San Andrés (island)

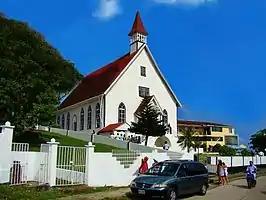
Iglesia Bautista Emmanuel, built in La Loma in 1847.

The bird species named San Andres vireo ("Vireo caribaeus"), which can also be found at Providence and St. Catherine Islands, favors mangrove and scrub bush habitat. It is a small, innocuous, but delicate bird, green in color, in the family Vireonidae of order Passeriformes. It is about in length, weighs about 16–20 g, found in clutch size of 2, and feeds on insects and fruits. IUCN has listed this bird species under the critically endangered list. Its habitat has been threatened due to large-scale expansion of the island lands for development of the capital city in the last few decades. It is reported that habitat of these birds is now confined to about area in the southern part of the island. Its distinguishing noise feature (song feature) is a single note repeated 2–20 times. In order to protect this local species, it has been suggested that the mangrove swamps of the island be declared as a protected area. Another bird found in abundance on the island is the white-winged dove ("Zenaida asiatica").